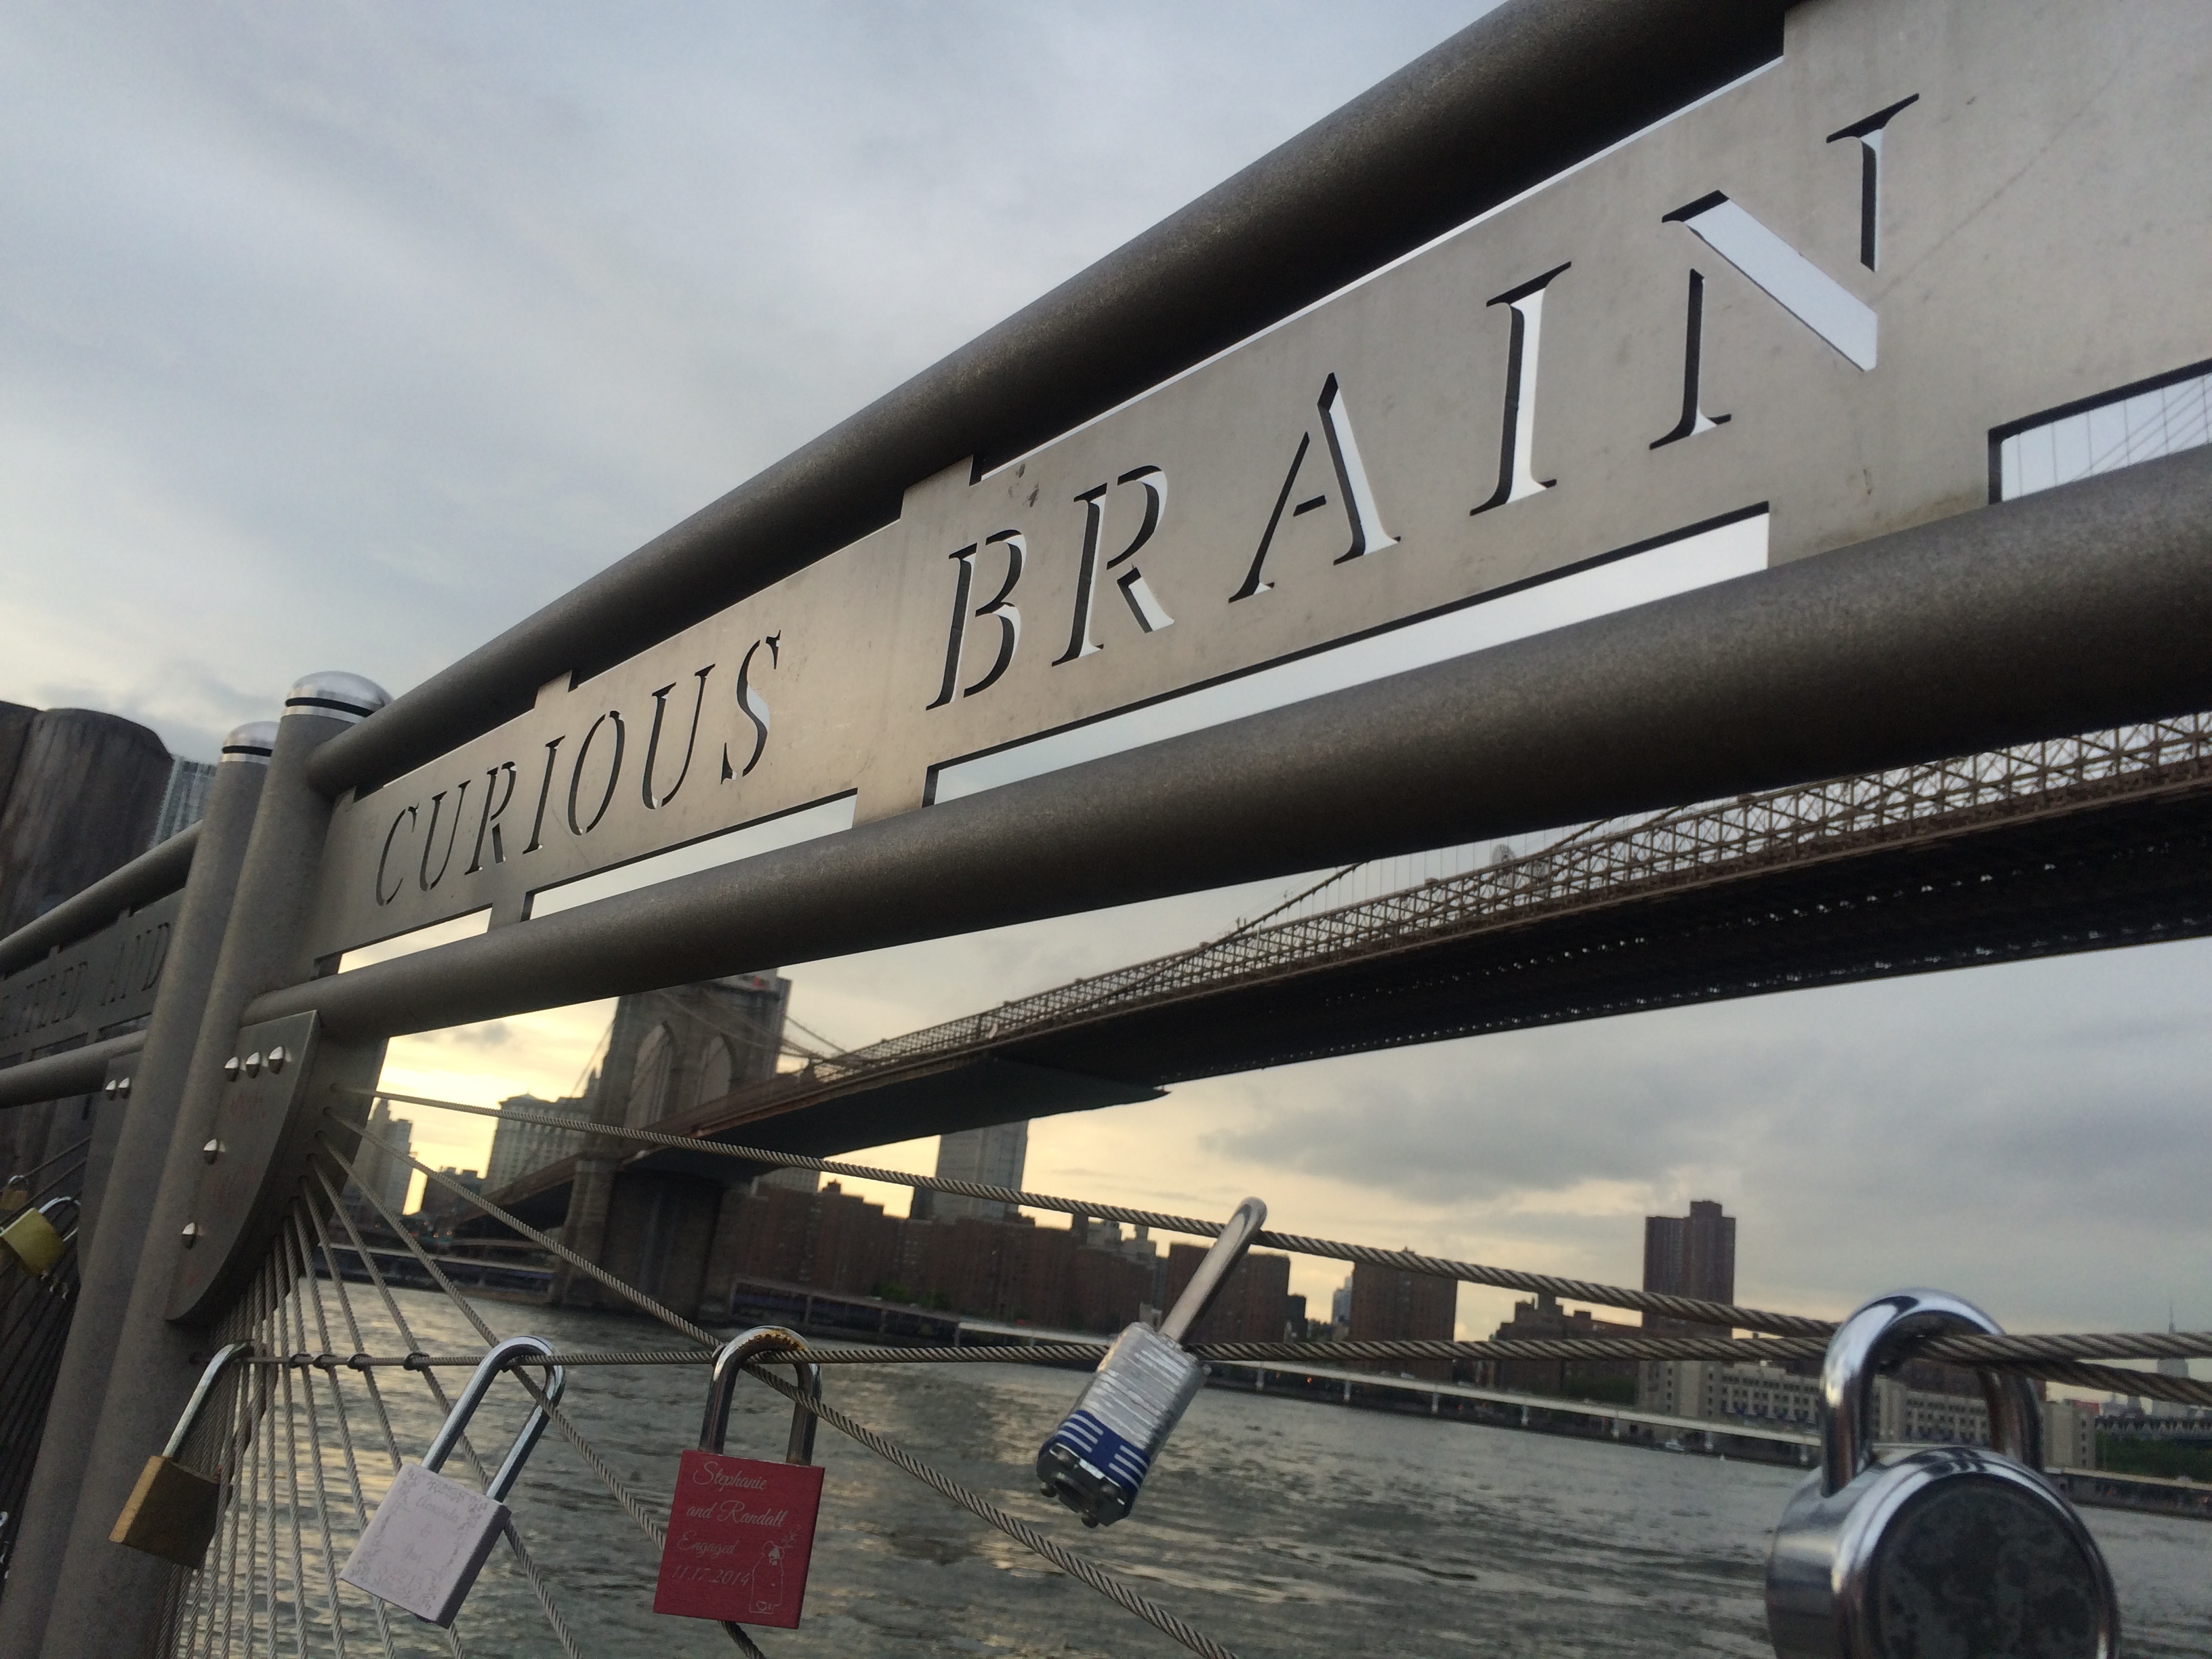
bridge, overpass, transport, vehicle, public transport, automotive exterior